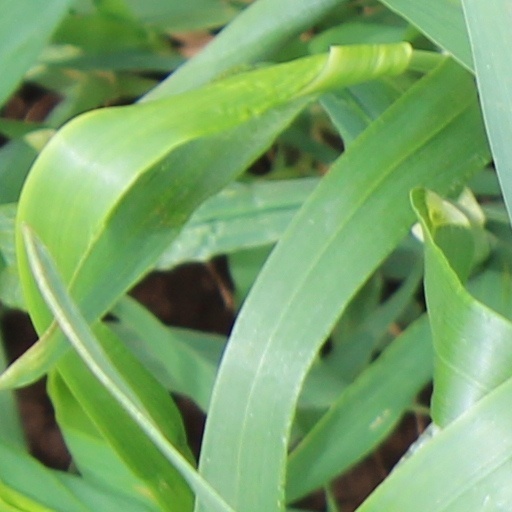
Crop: wheat